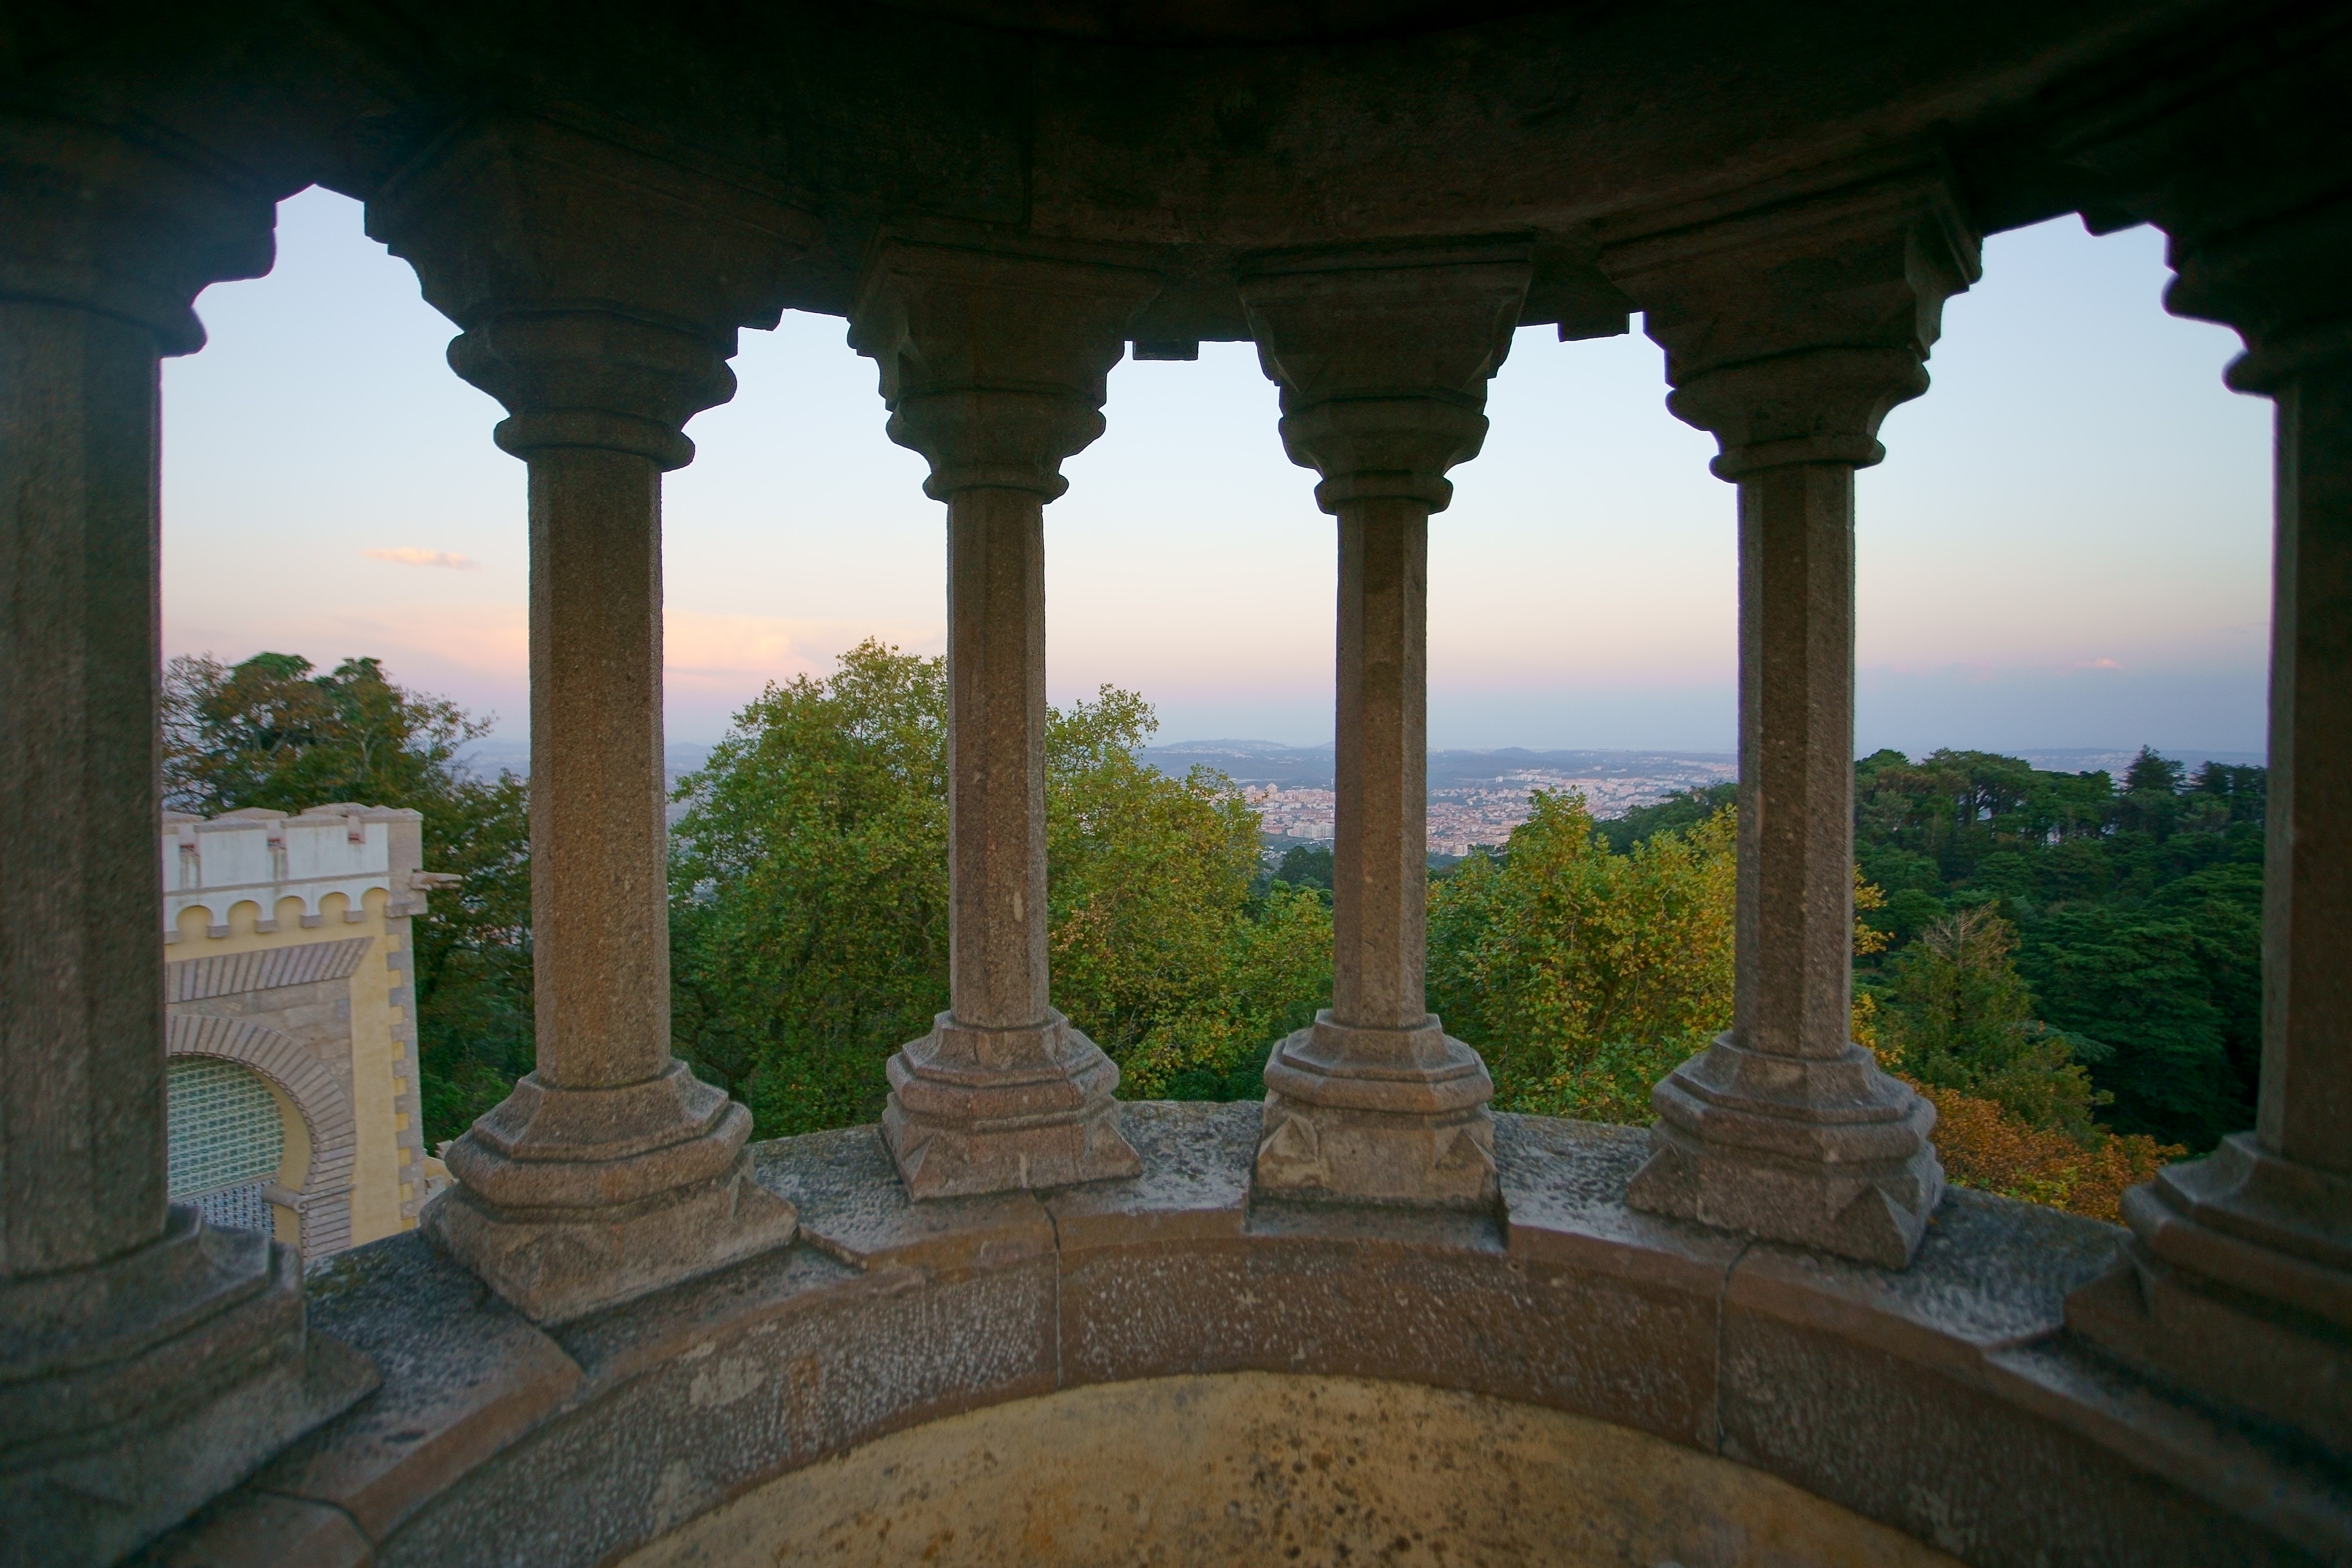
column, historic site, structure, ancient history, archaeological site, sky, estate, history, ruins, hacienda, arch, tree, outdoor structure, villa, landscape, window